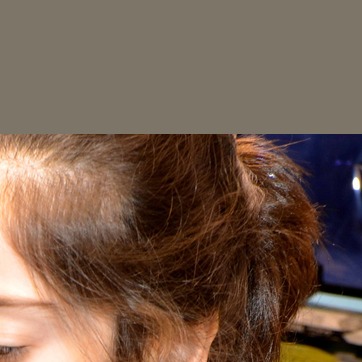
Material: hair